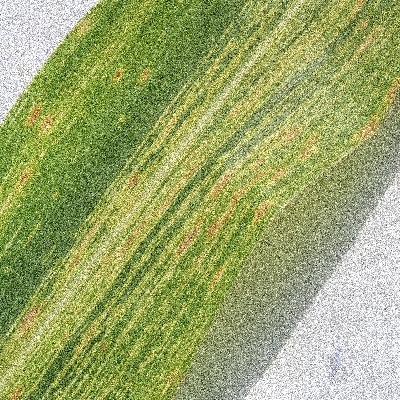
Label: Corn_(Maize)___Maize_Streak_Virus